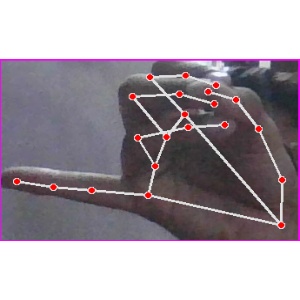
अक्षर: च